All Inclusive (2008 film)

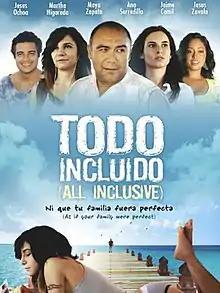
Film poster

All Inclusive (Spanish: Todo incluido) is a 2008 Chilean-Mexican film. The film focuses on a Chilean family staying at a Mexican resort. During their time at the resort, they each have experiences affecting their lives, and their problems become apparent.